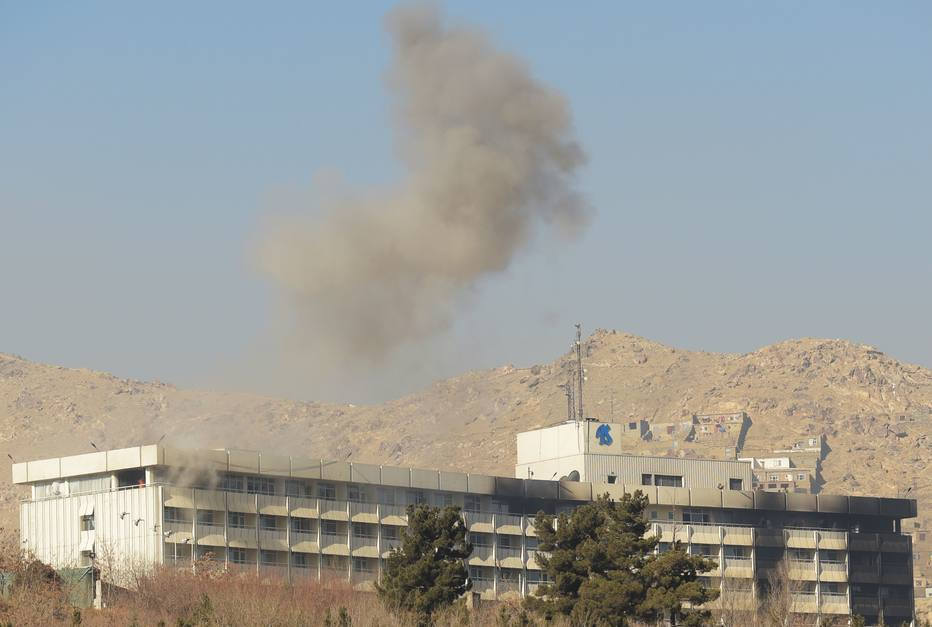
Fire: no
Smoke: yes